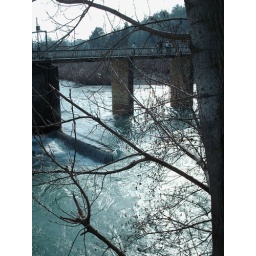
in the mountains on a bridge